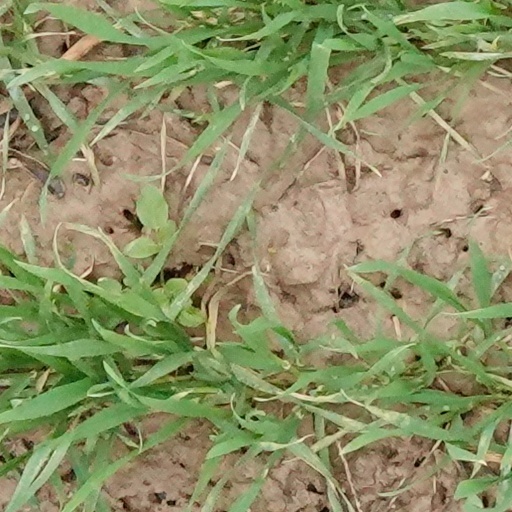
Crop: wheat